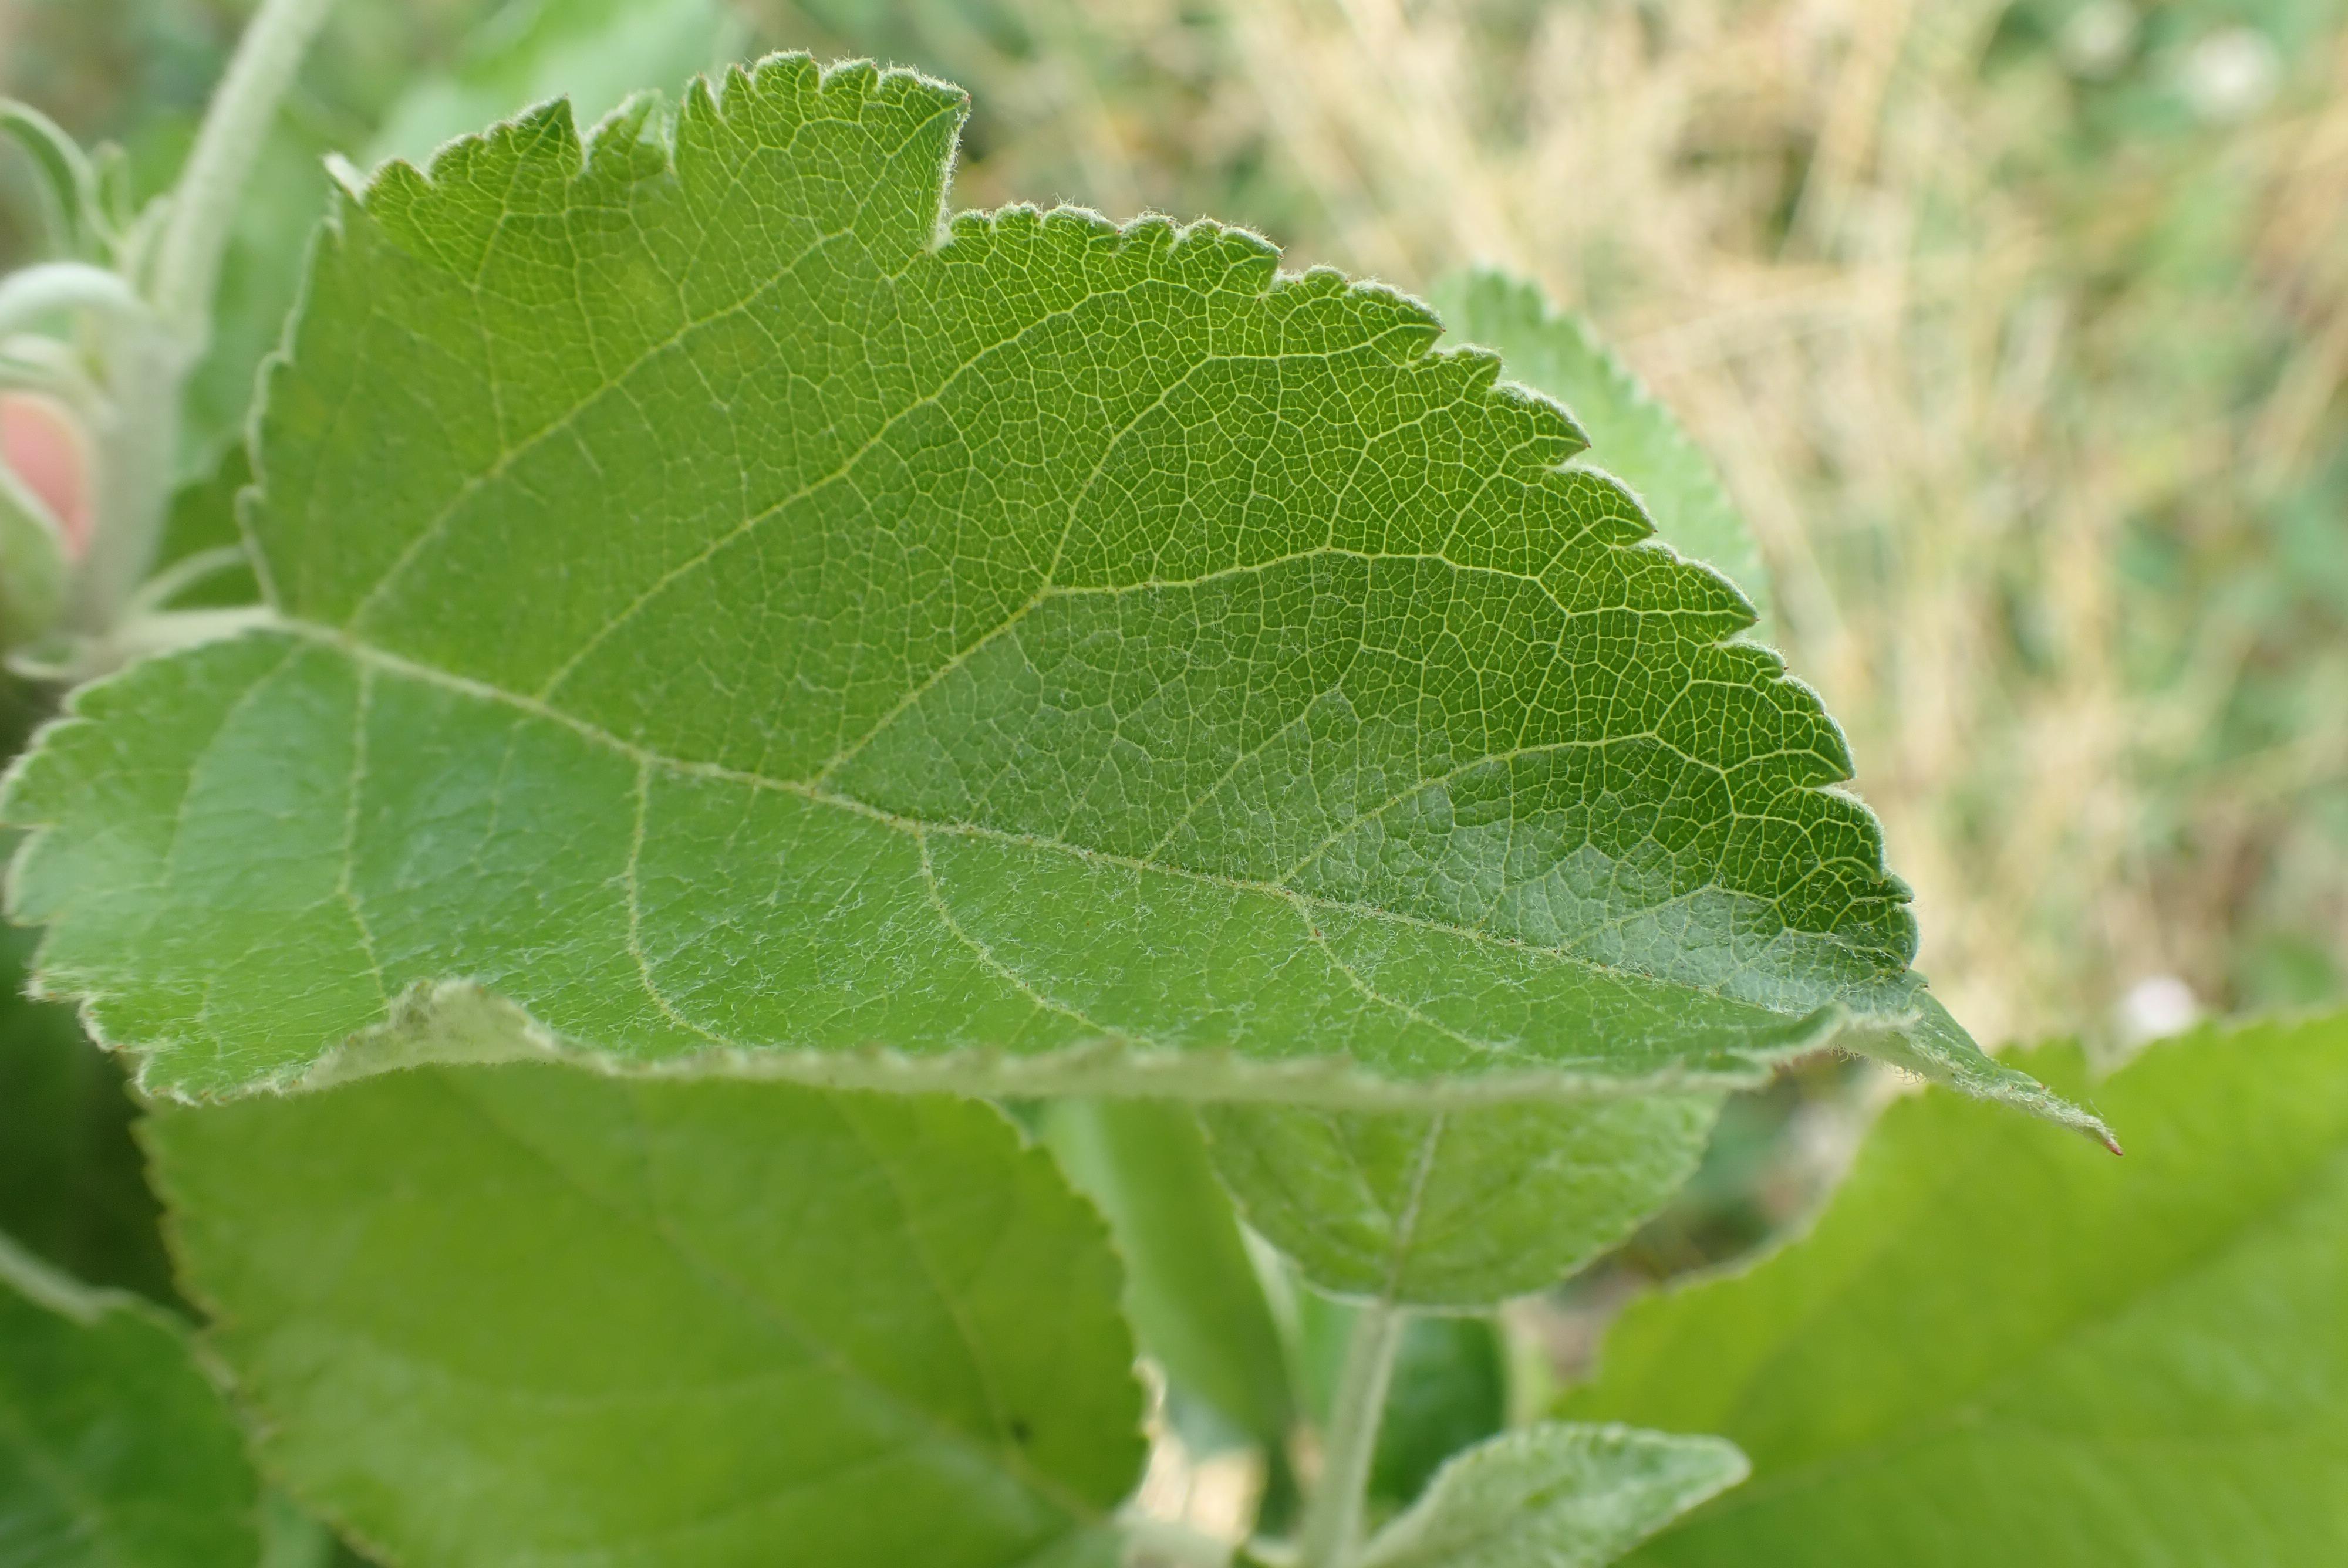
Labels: healthy